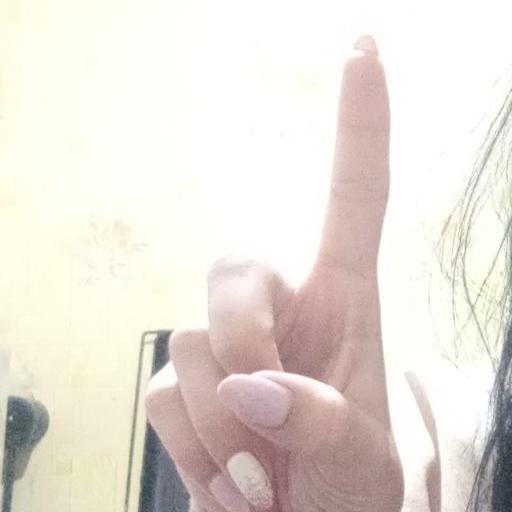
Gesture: one